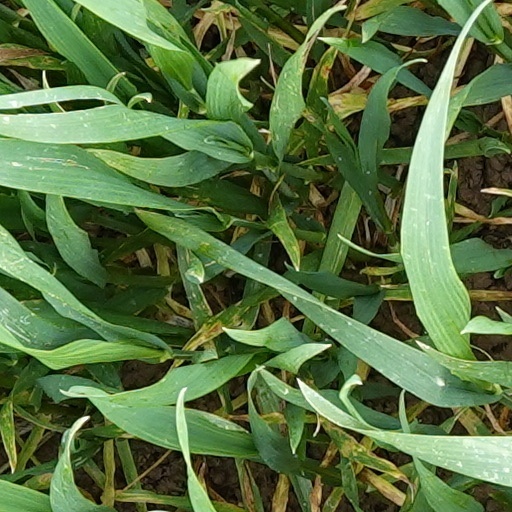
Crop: wheat